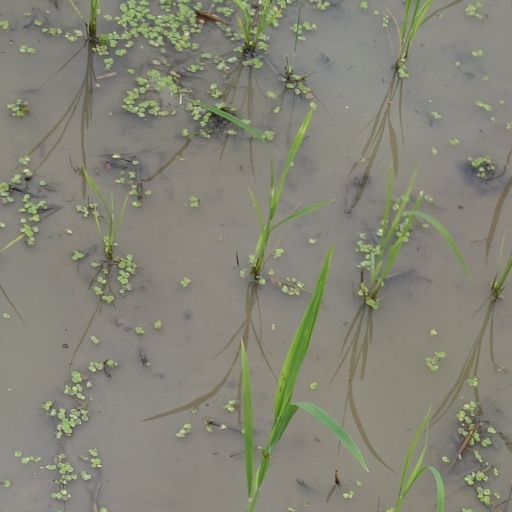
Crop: rice